Bauern Echo

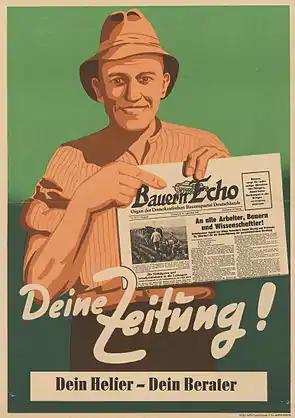

Bauern Echo was one of the newspapers which was published in East Germany. It was the official organ of the Democratic Farmers' Party of Germany and was in circulation between 1948 and 1990. Its subtitle was "Organ der Demokratischen Bauernpartei Deutschlands" (German: "Organ of the Democratic Farmers' Party of Germany").